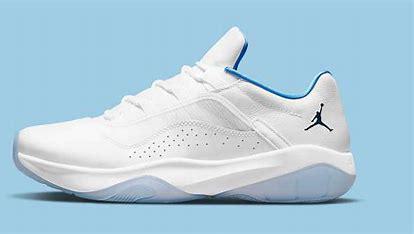
Brand: Jordan
Model: 11 Cmft